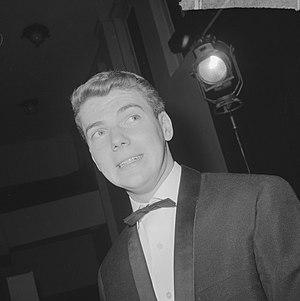
Les Pays-Bas ont participé au Concours Eurovision de la chanson 1965 le 20 mars à Naples, en Italie. C'est la 10ᵉ participation néerlandaise au Concours Eurovision de la chanson.